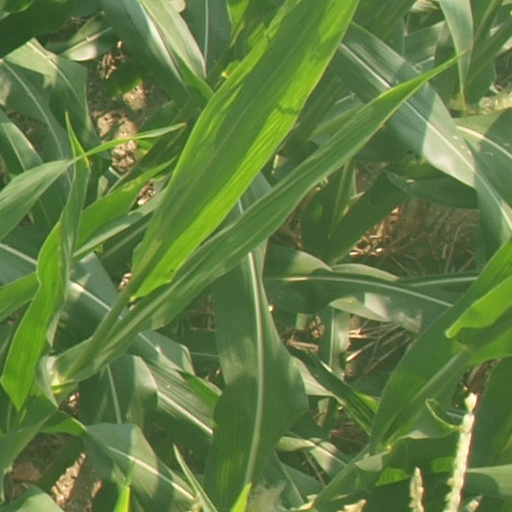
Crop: maize; corn